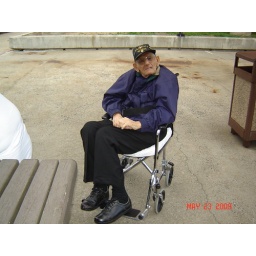
Dad sitting outside 5-23-09 by back of his building